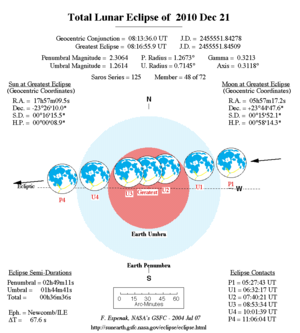
Une éclipse lunaire, ou éclipse de Lune, est une éclipse se produisant à chaque fois que la Lune se trouve dans l'ombre de la Terre. D'un point de vue lunaire, il s'agit d'une occultation du Soleil par la Terre. Cela se produit uniquement lorsque la Lune est éclairée, et quand le Soleil, la Terre et la Lune sont alignés ou proches de l’être. Le type et la taille d'une éclipse lunaire dépendent de la position relative de la Lune par rapport à ses nœuds orbitaux.